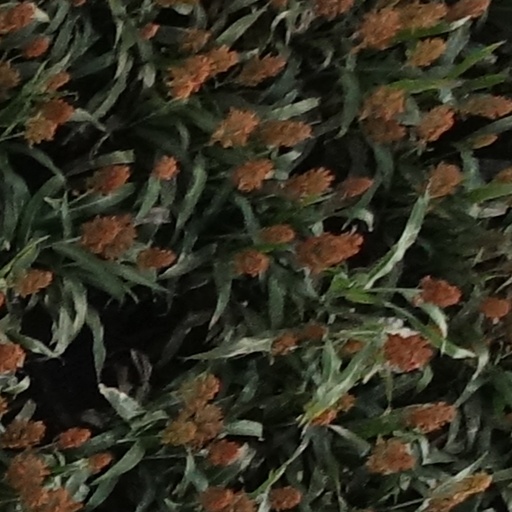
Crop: sorghum